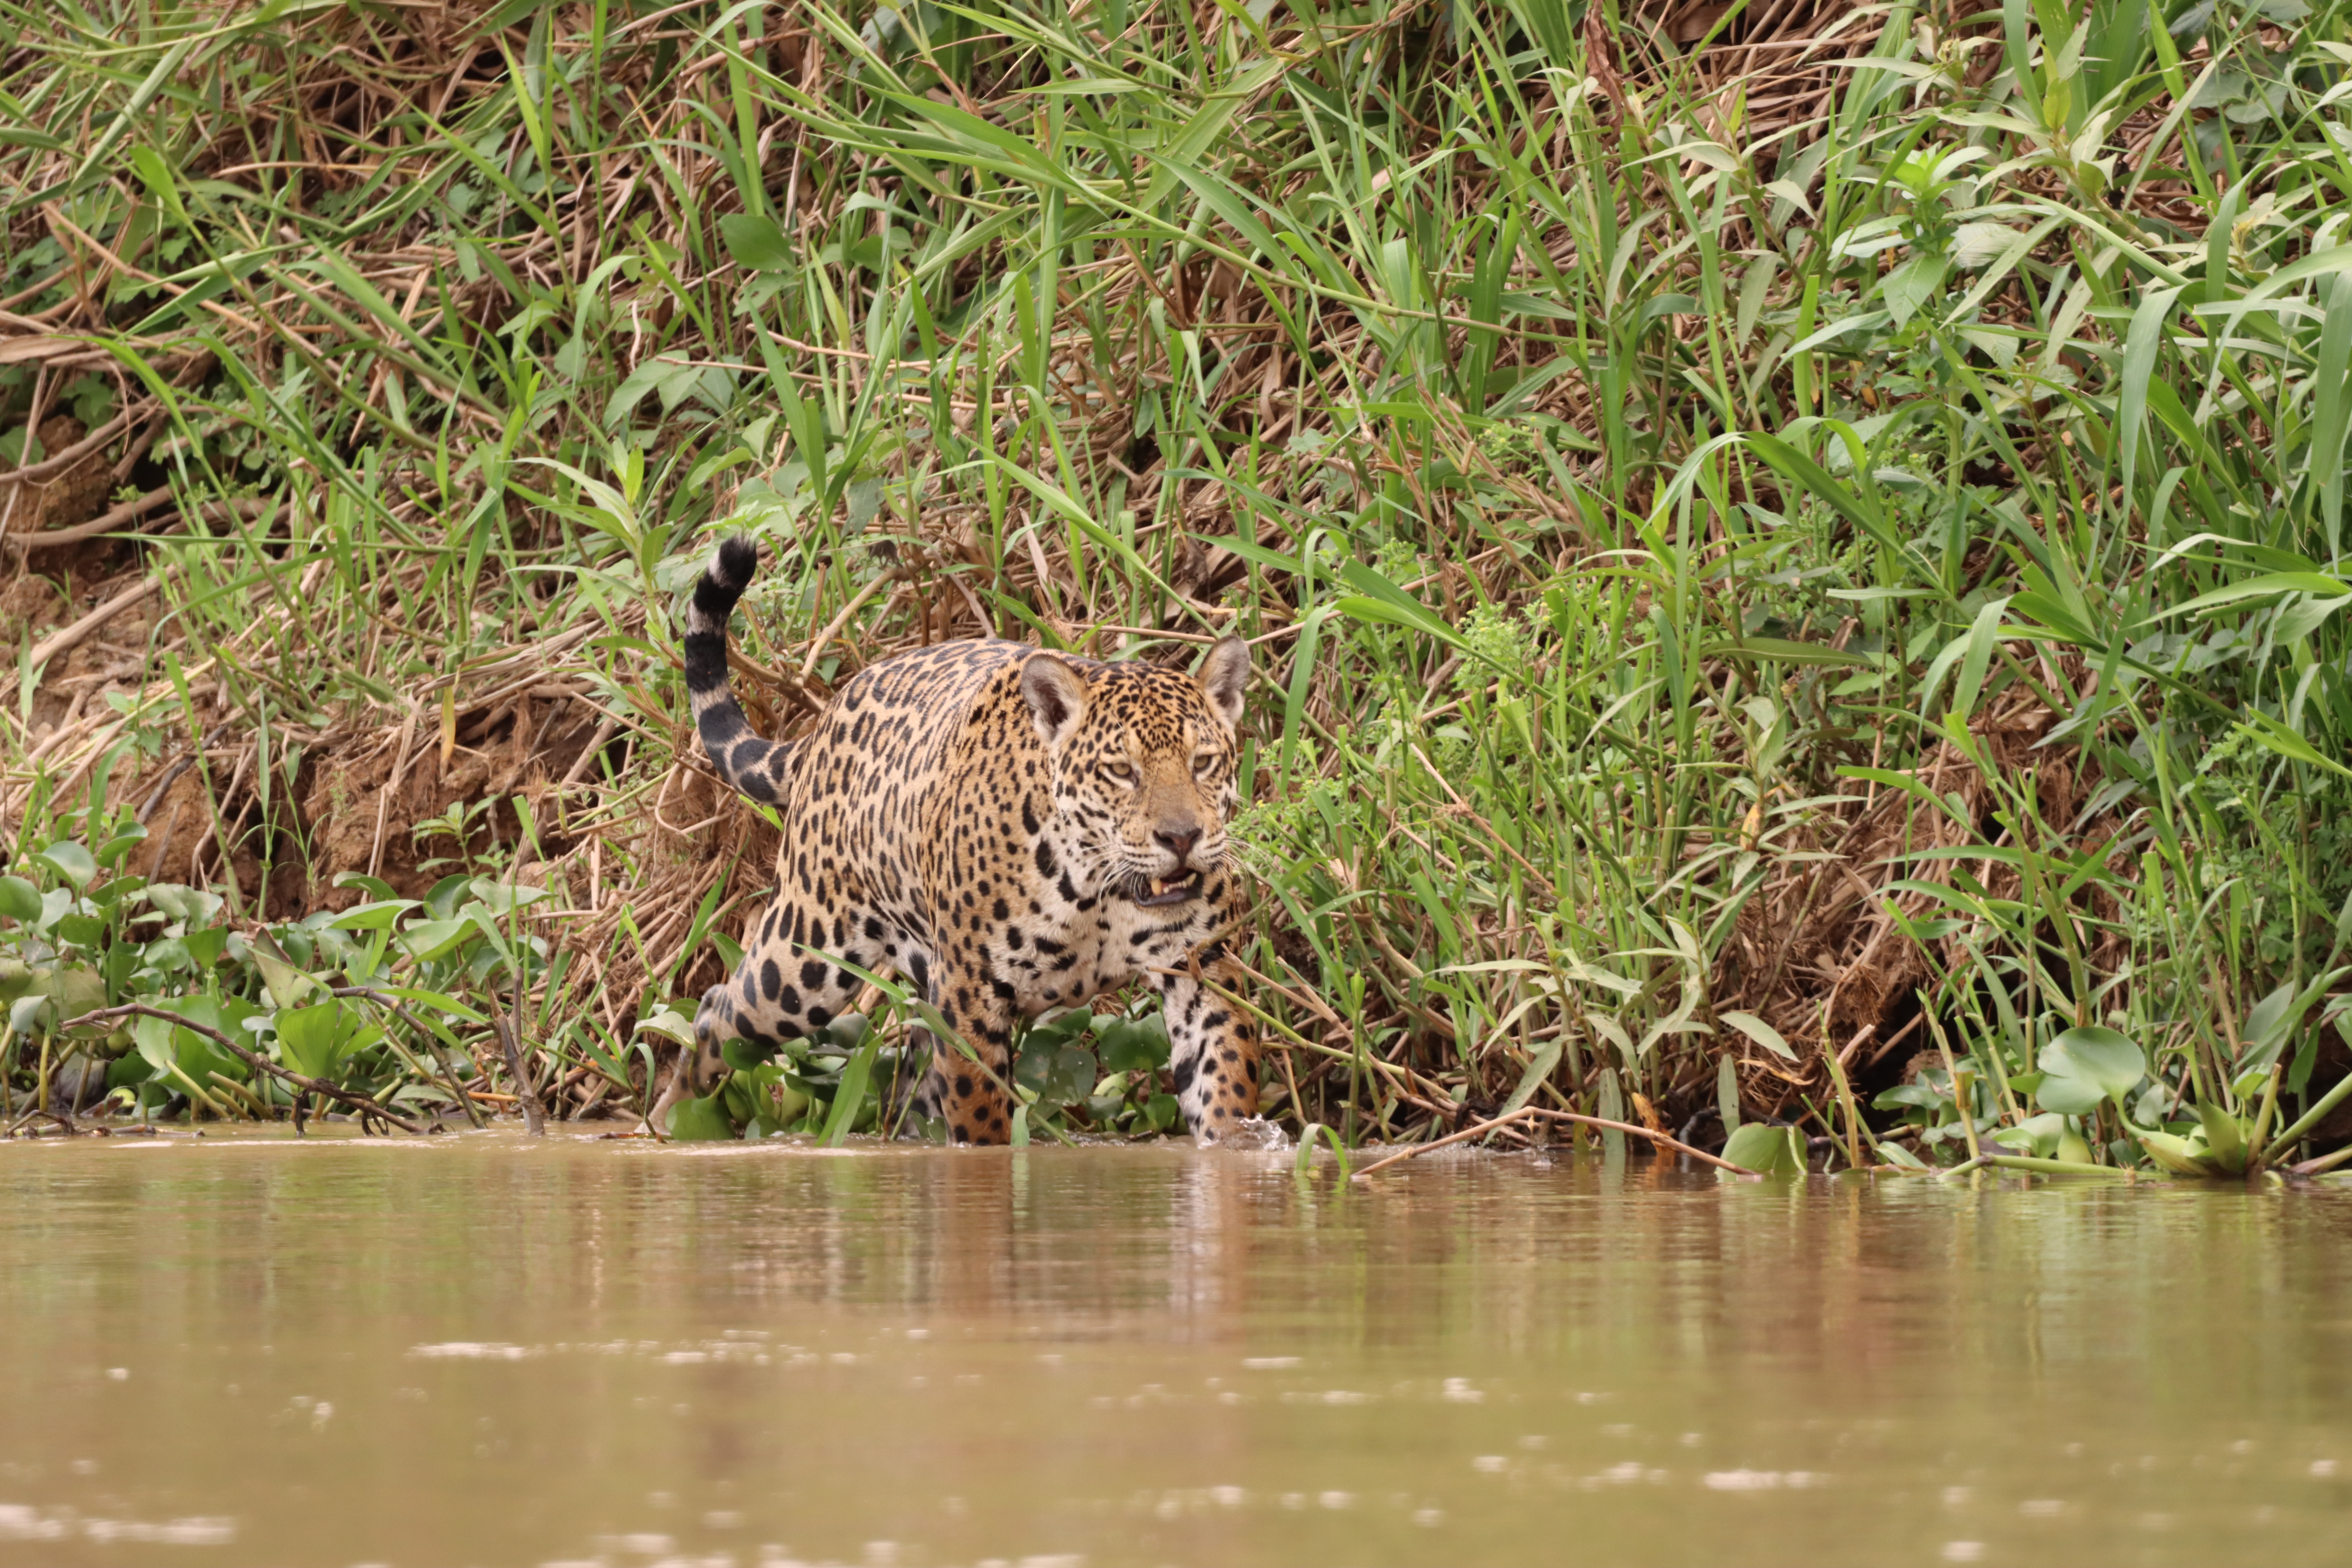
Jaguar: Solar